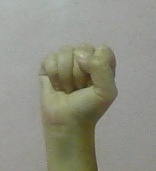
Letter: saad